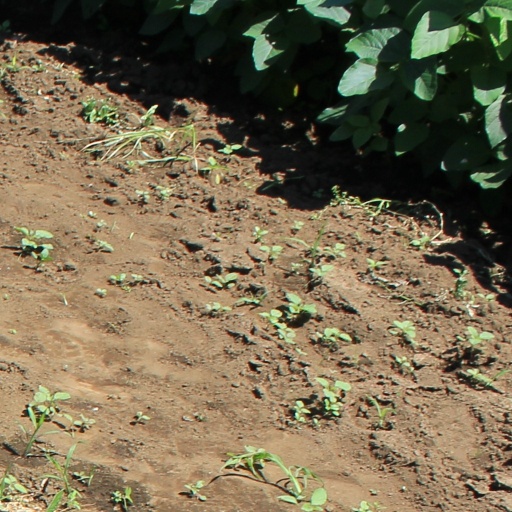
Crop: soybean